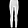
Label: Trouser